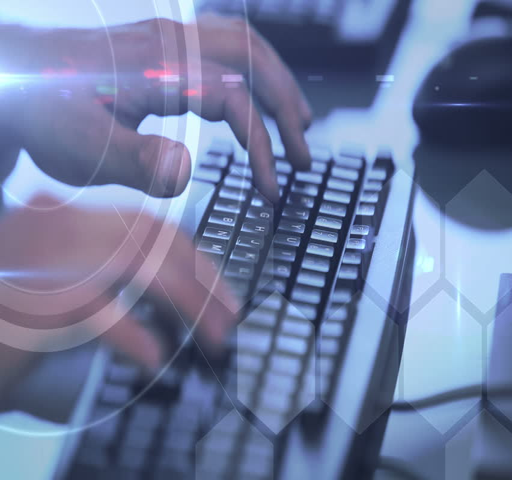
digital animation of a digital interface over hands typing on a keyboard